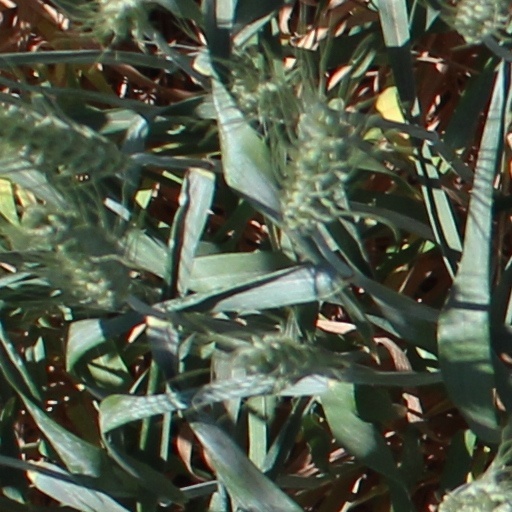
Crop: wheat